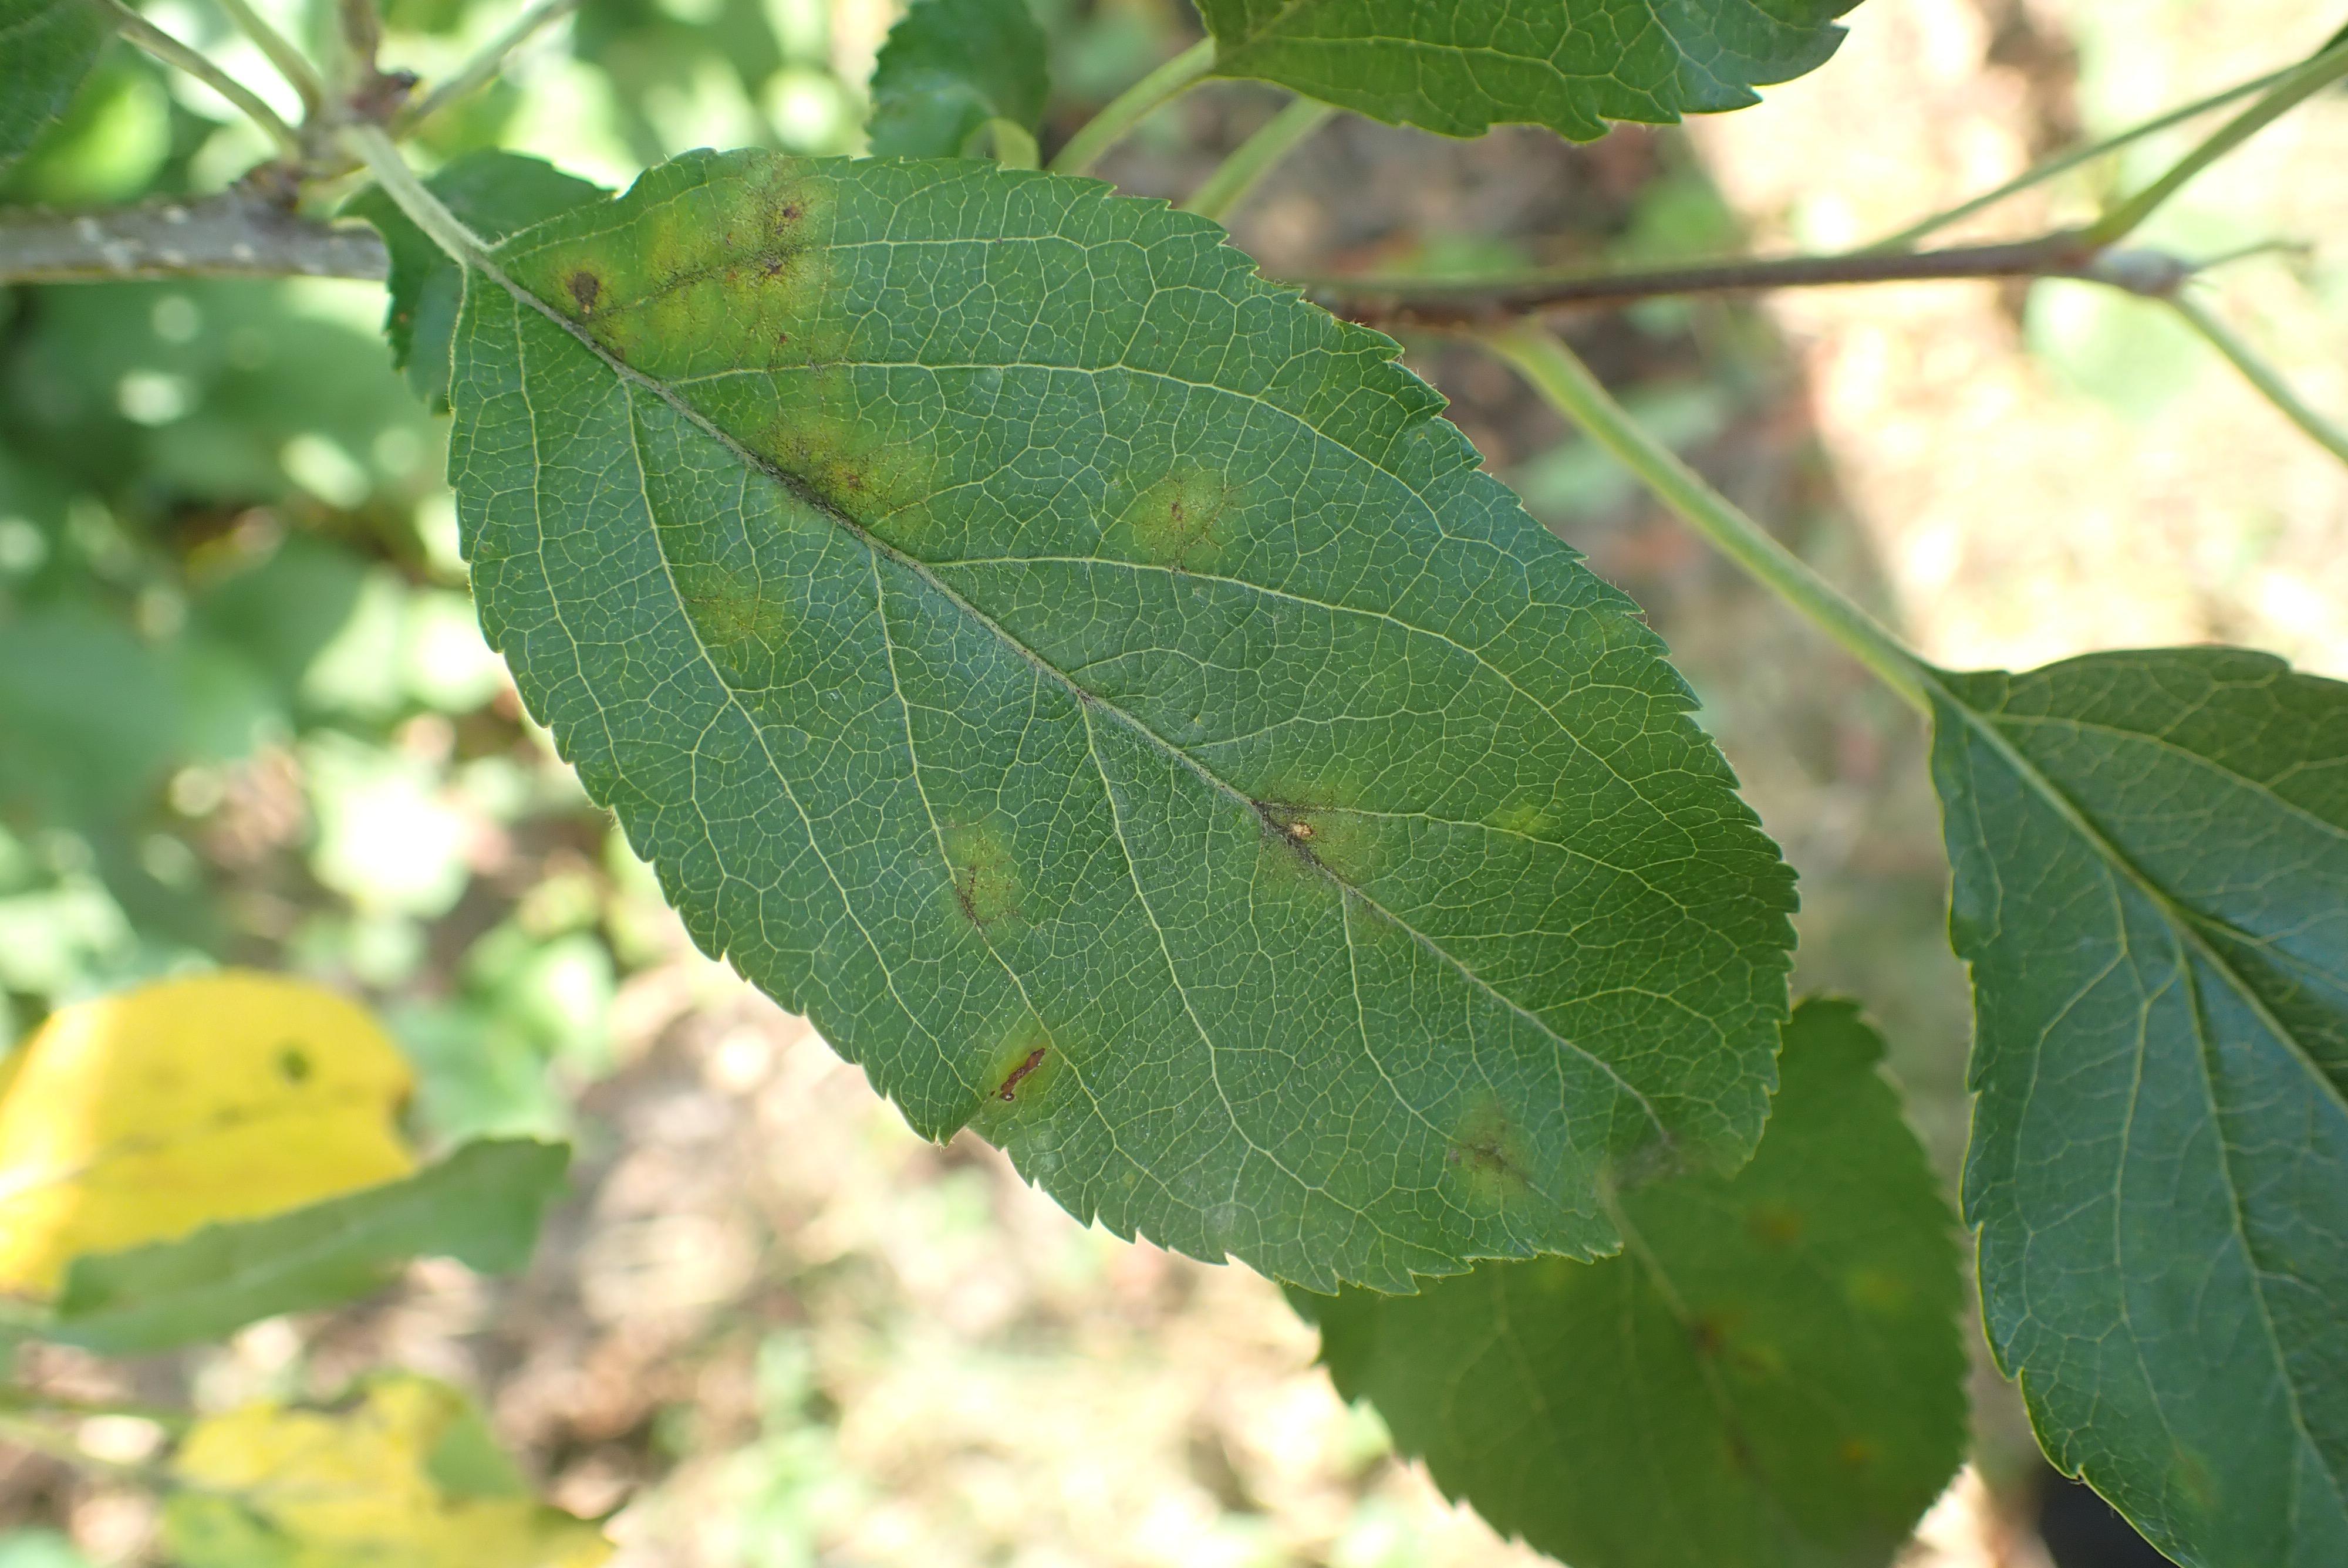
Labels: scab